Emergency 5

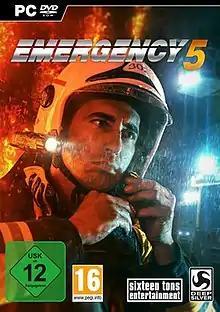
Emergency 5 European cover art

Emergency 5 is the fifth game and the final installment in the "Emergency" series, published in 2014 for Windows and macOS.